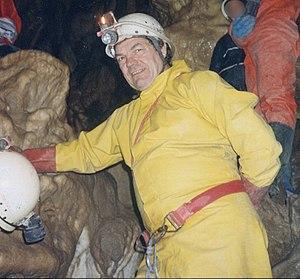
Daniel Prévot avec un groupe de jeunes lors d'une sortie découverte dans la grotte-diaclase d'Audun-le-Tiche en 1995
Daniel Prévot, né le 7 avril 1940 à Rouceux et mort le 12 février 2016 à Nancy, est un mathématicien, spéléologue et lichénologue français.